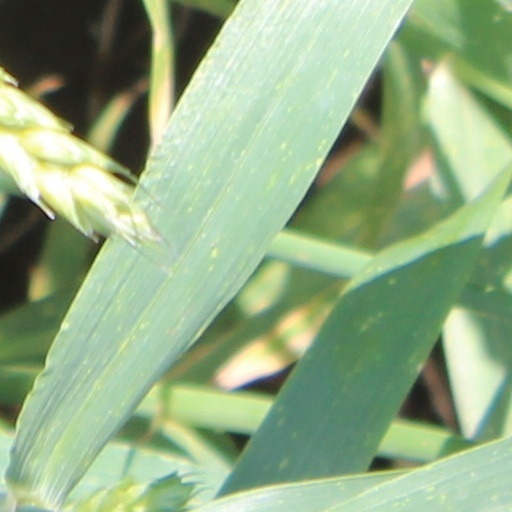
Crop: wheat